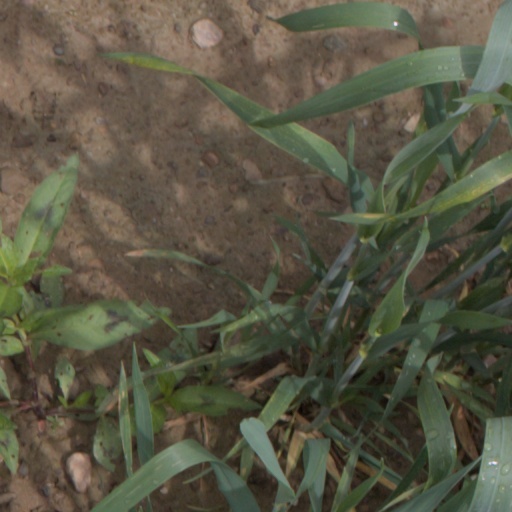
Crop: wheat